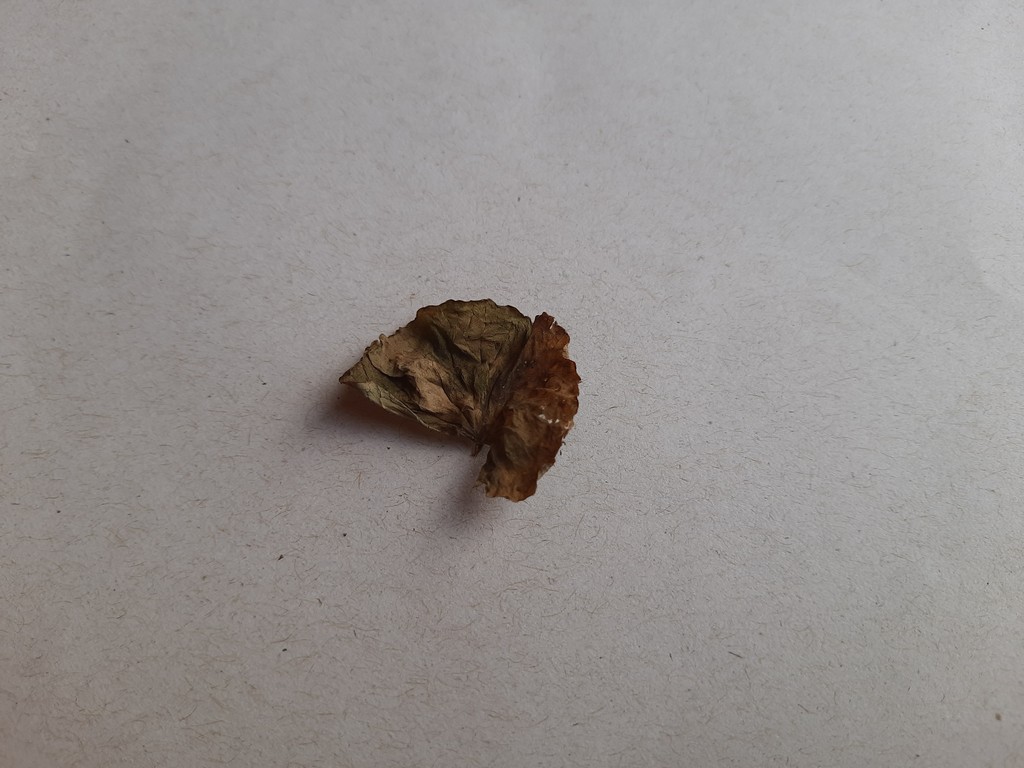
Label: Dried